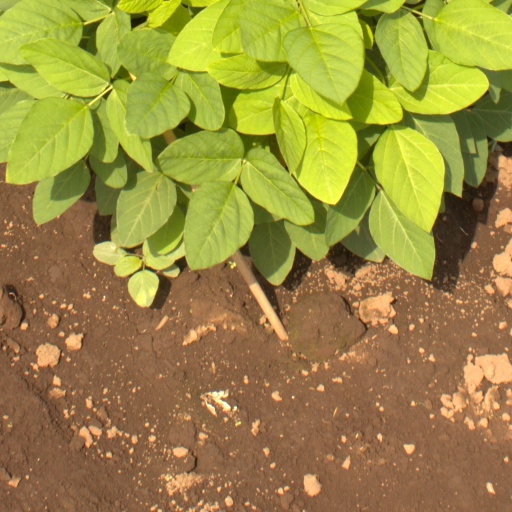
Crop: soybean